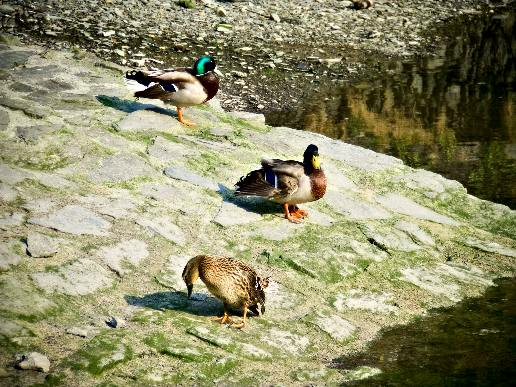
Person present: No